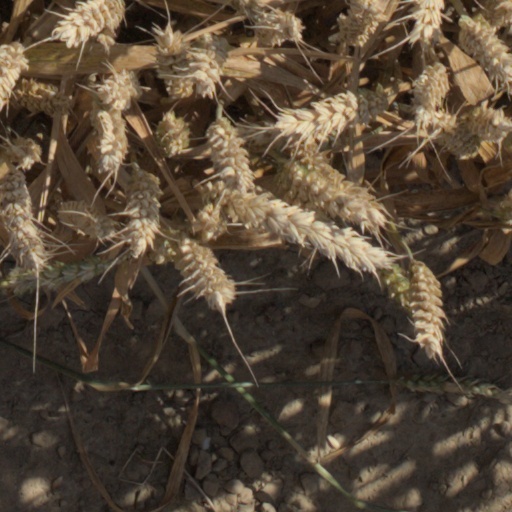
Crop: wheat